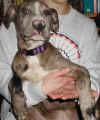
Label: dog